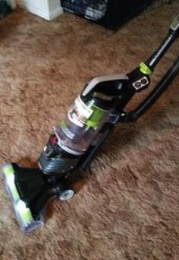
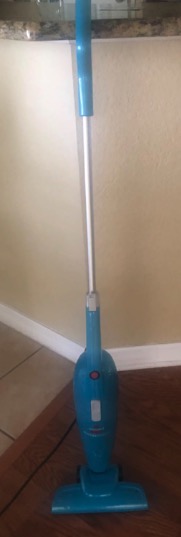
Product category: items_vacuum
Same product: no